Dayna Cox

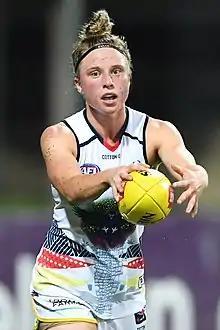
Cox playing for Adelaide in January 2019

Dayna Cox (born 12 August 1993) is a retired Australian rules footballer, who played for the Adelaide Football Club in the AFL Women's competition. A small defender, she made her debut in the AFLW in 2017 and played every match for the season. She was part of Adelaide's premiership team, winning the Grand Final.